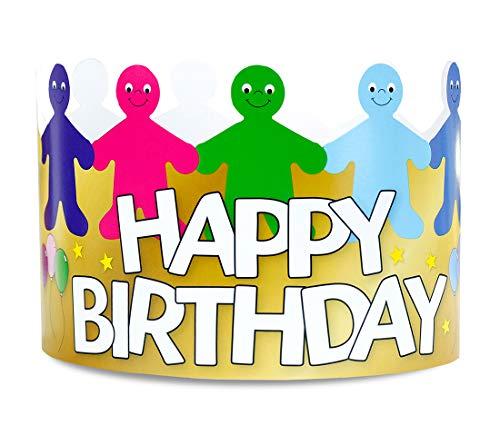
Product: Hygloss Products Happy Birthday Crowns - Customizable, Durable Kids Party Supplies Made in USA, 24 Pack
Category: Toys & Games | Party Supplies | Party Hats
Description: MADE IN THE USA – Hygloss Products Happy Birthday Crowns are proudly made in the USA.
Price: $13.94